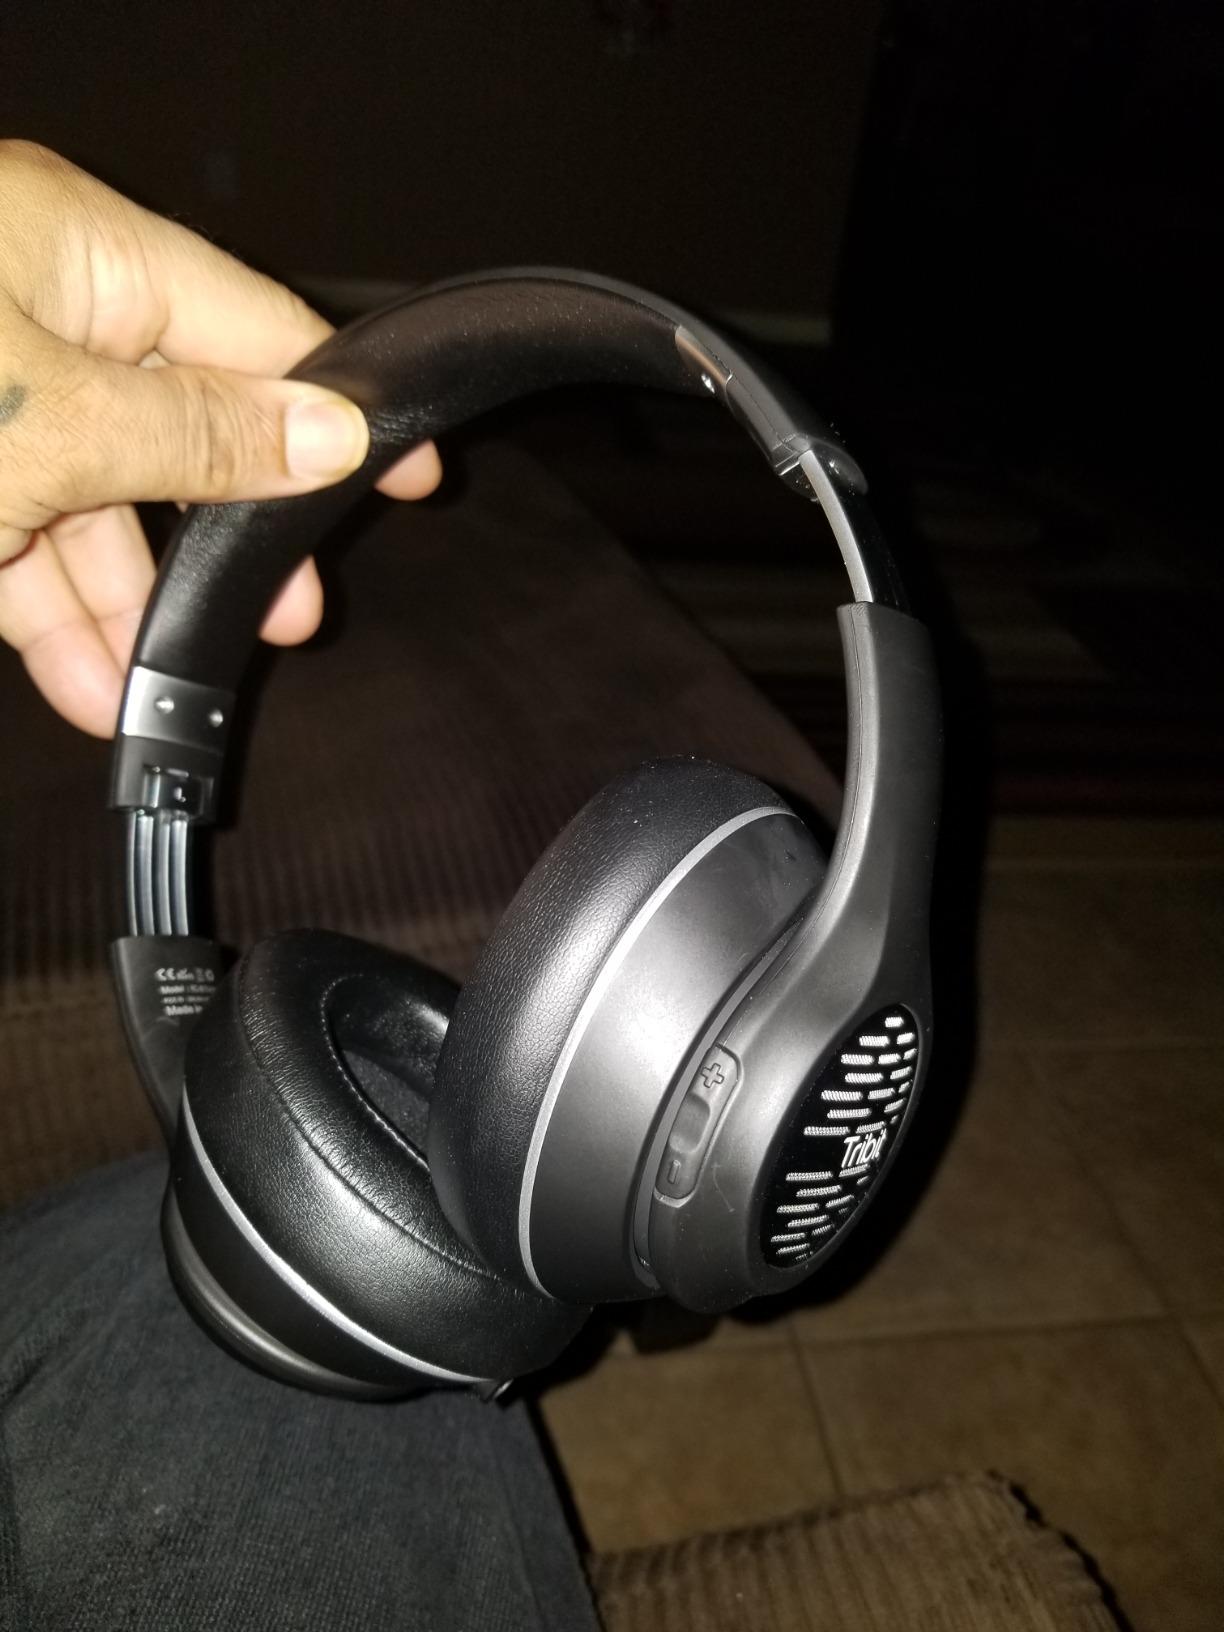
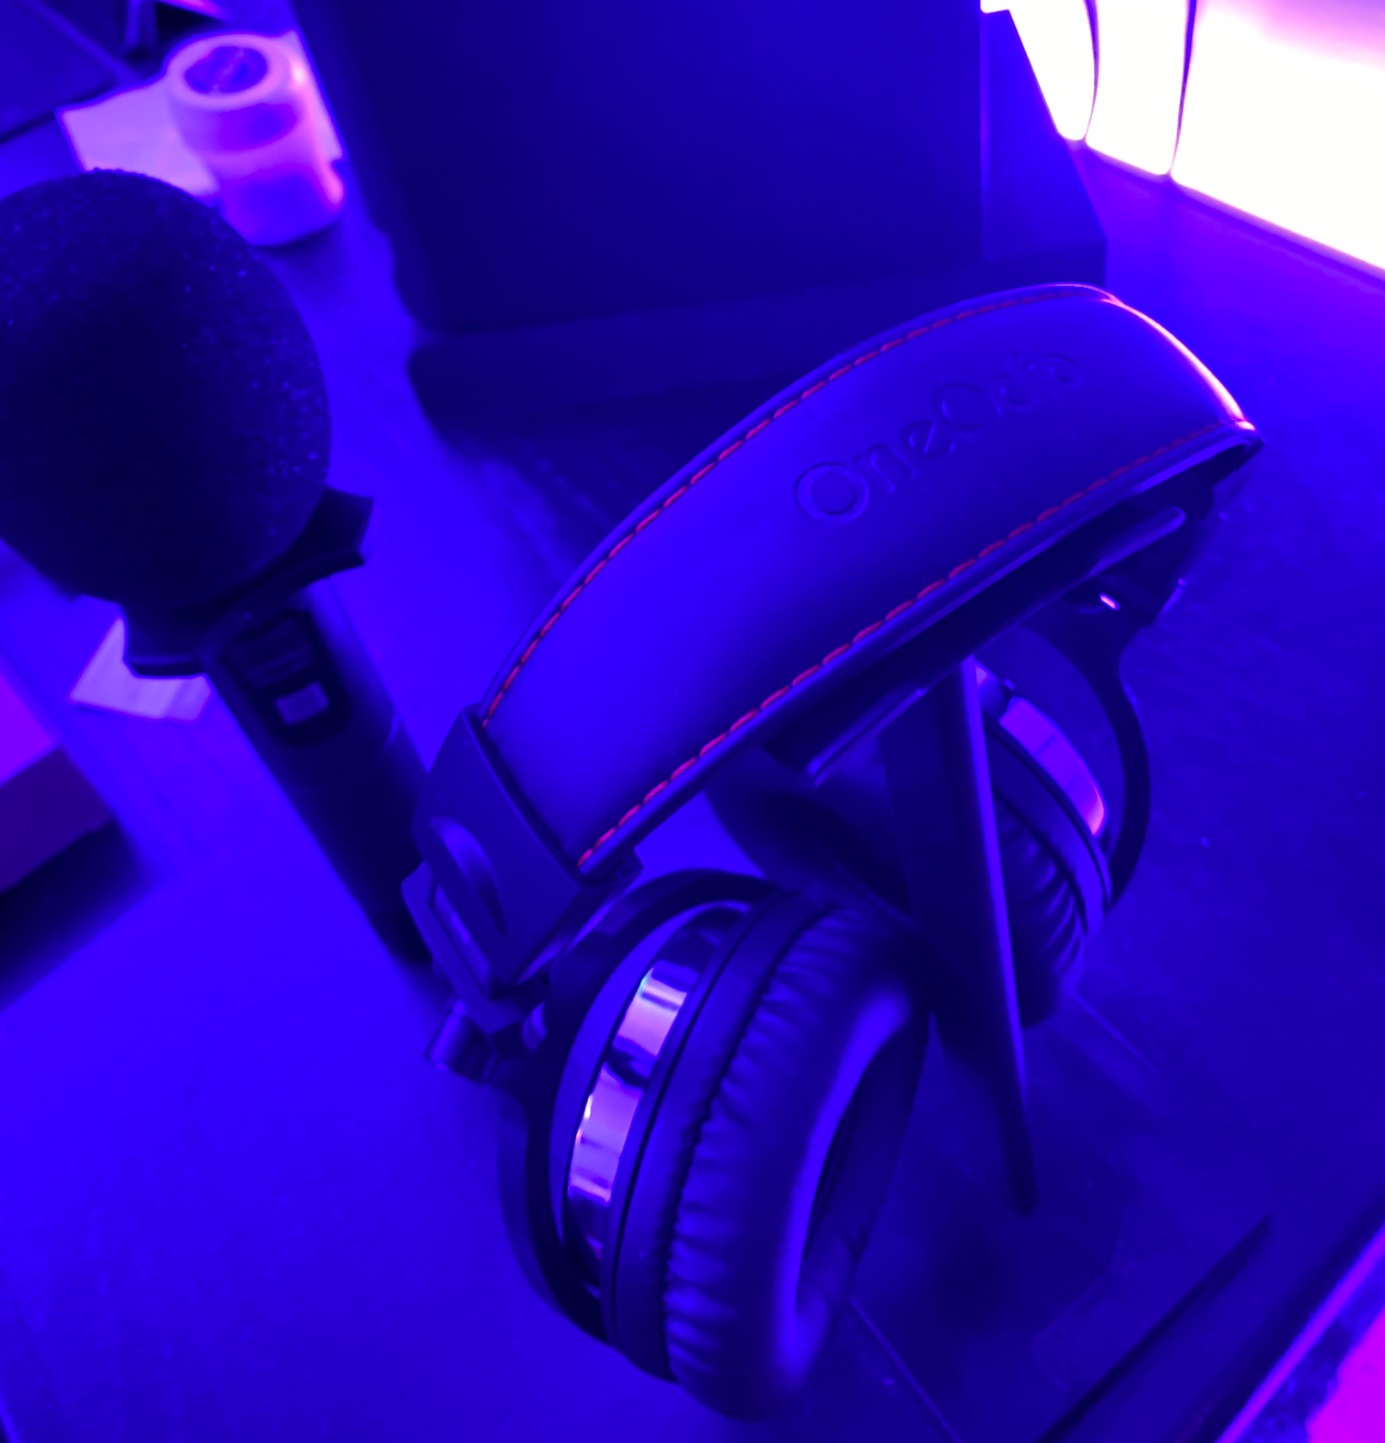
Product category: headphones
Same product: no